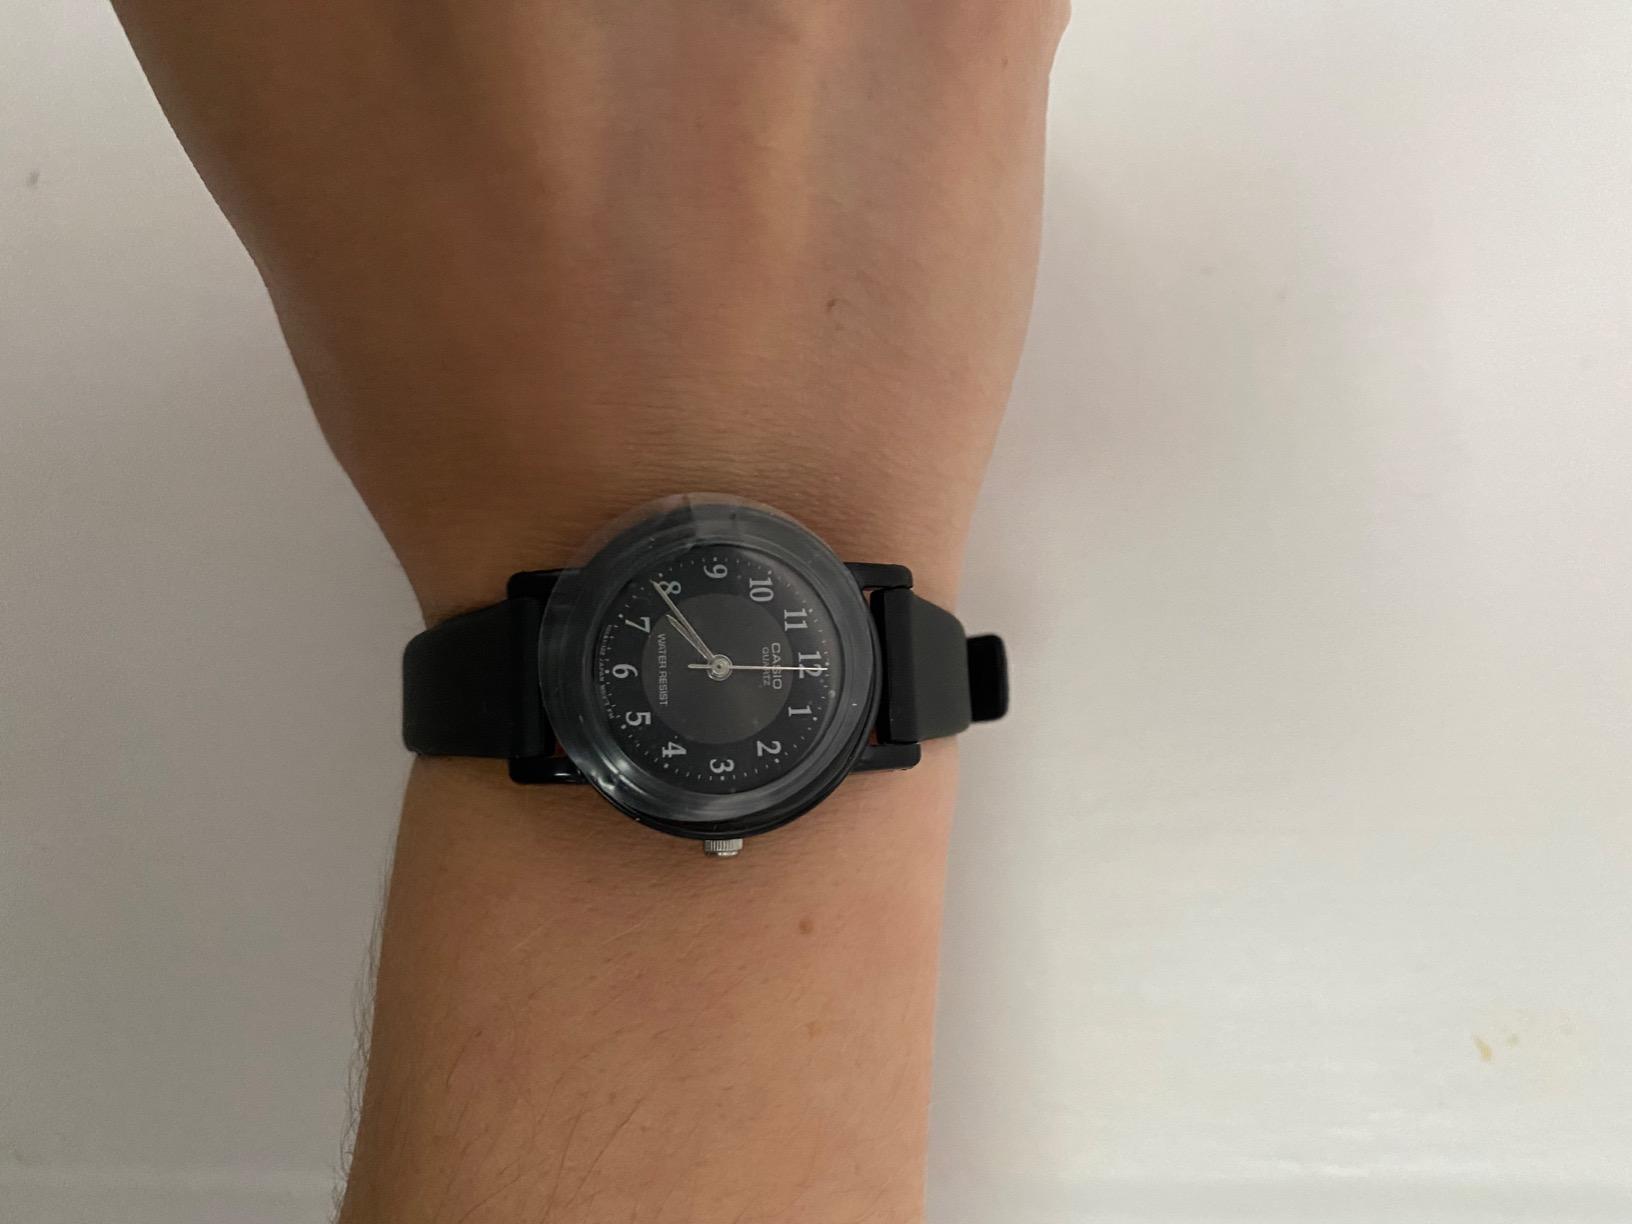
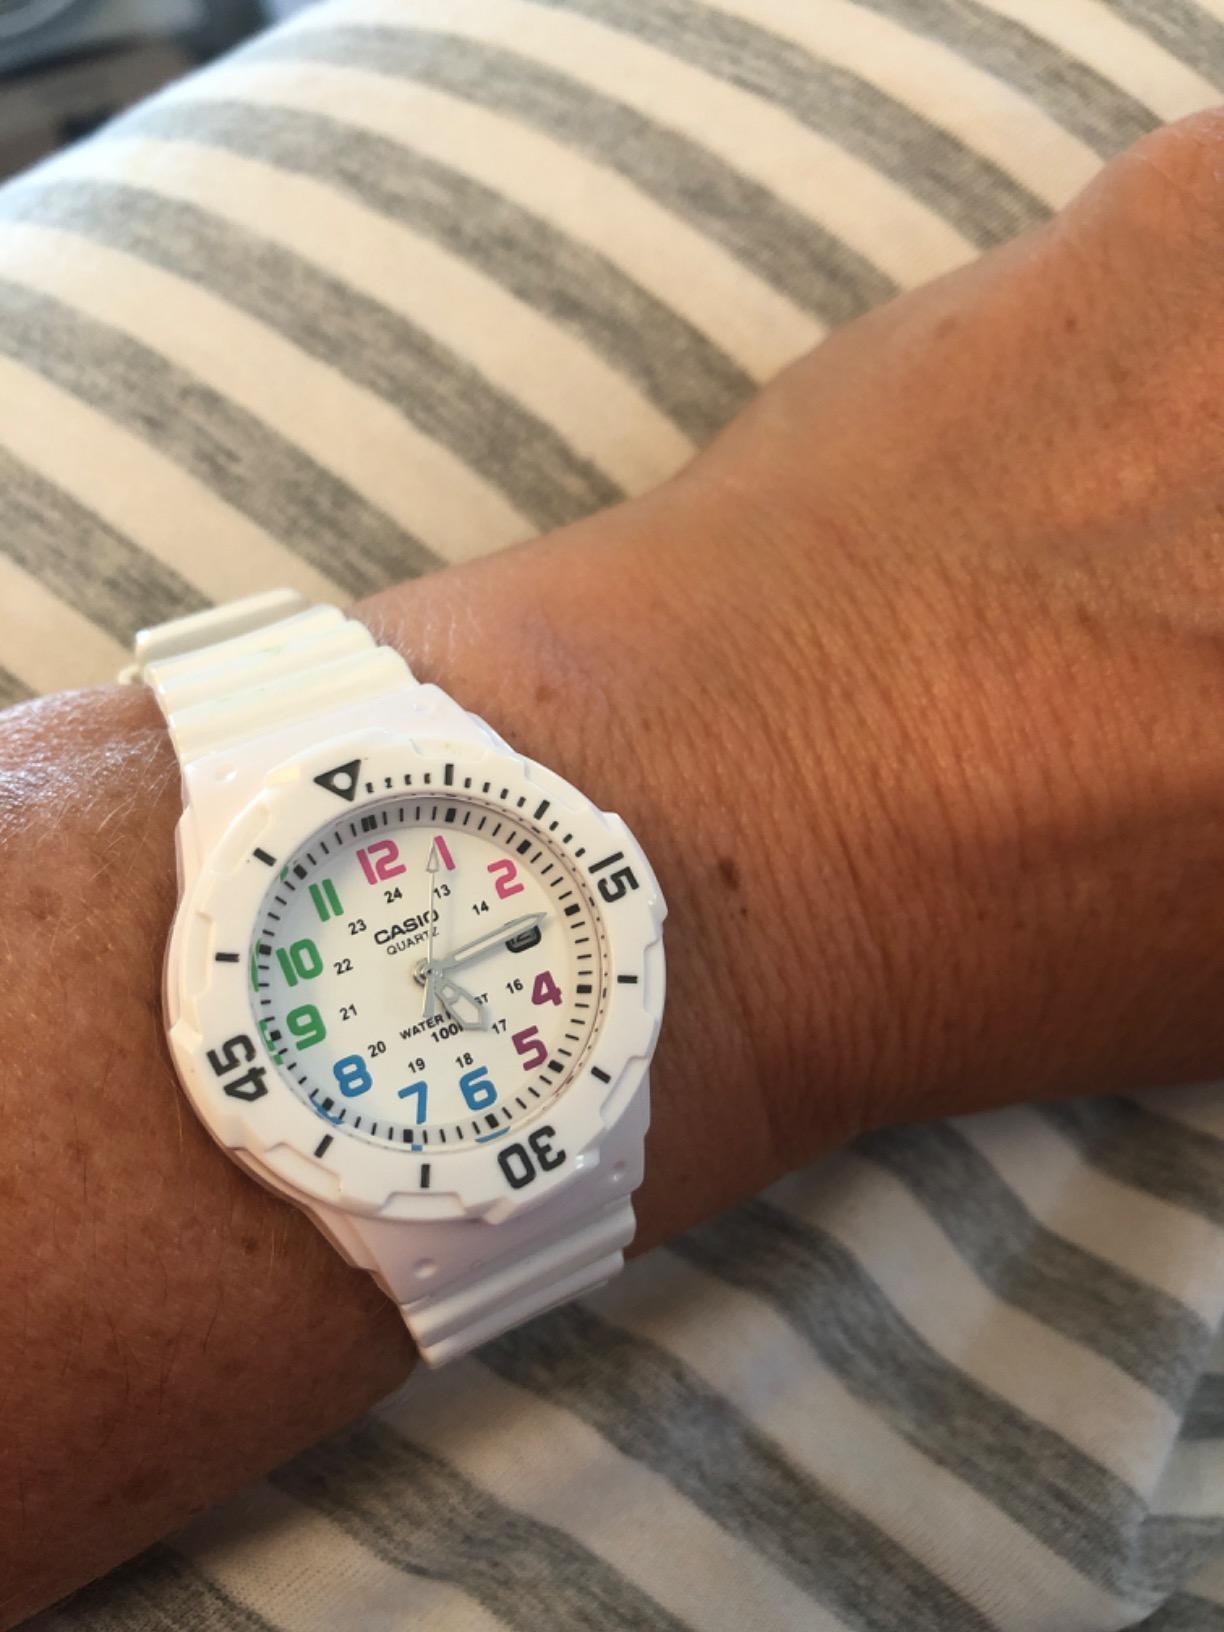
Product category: accessories_watch
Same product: no